Hans Ehrenberg

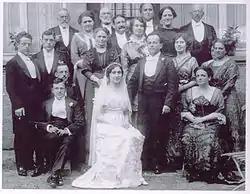
Hans Ehrenberg's marriage to Else Zimmerman, 1913. The wedding party included Franz Rosenzweig and Victor Ehrenberg.

Ehrenberg began his theological studies in Münster, in 1922, completing his second theological exam in 1924. In 1923 and 1925, he and Nicolai von Bubnov published two volumes of German translations of Russian theological writings which were acquired and read by Dietrich Bonhoeffer and twice quoted from an essay that was in the second volume. He attended the World Conference of Life and Work in Stockholm, in 1925, and became friends with Nathan Soderblom and the English ecumenist George Bell. With Eugen Rosenstock-Huessy he was a co-founder, and also a prolific member of the philosophical discussion group and journal, "Die Kreatur", during the time 1925 to 1930.